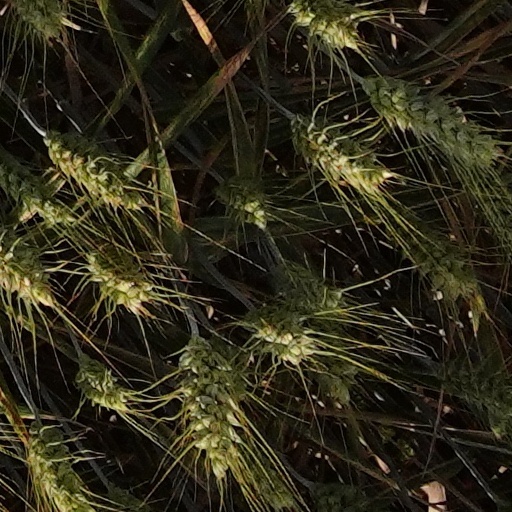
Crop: wheat